Lilium michauxii

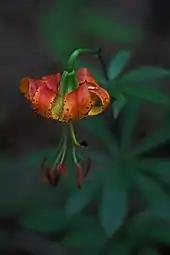
Carolina lily, Uwharrie National Forest, North Carolina, USA

Lilium michauxii, commonly known as the Carolina lily, is a wildflower native to the southeastern United States, thriving in dry, sandy soils of upland forests and ridges. It is the only fragrant lily species native east of the Rocky Mountains. Known for its vibrant orange to red flowers adorned with dark spots, the Carolina lily blooms from July to October, providing nectar for pollinators such as butterflies.